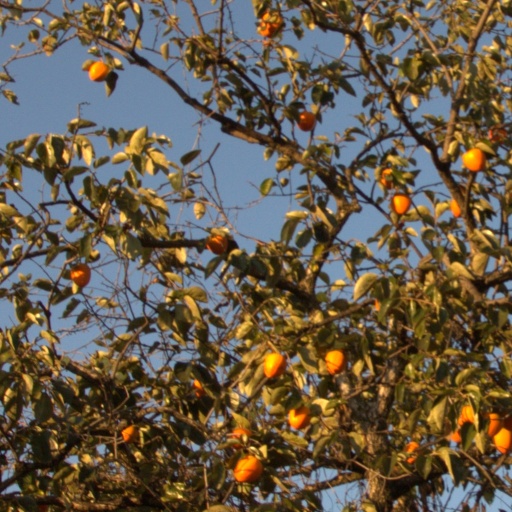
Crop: grape